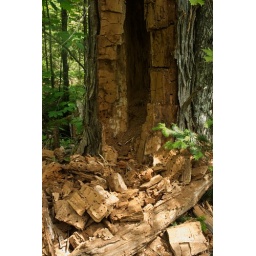
This hollow tree was opened and scavenged for ants by a black bear.